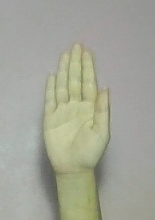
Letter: seen